Love and God

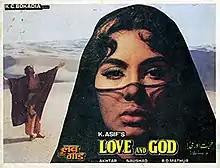
Poster

Love and God (also known as "Kais Aur Laila") is a 1986 Indian Hindi-language film which was the final film produced and directed by K. Asif. This film was his only directorial venture to be made completely in color. Through this film, the director wanted to convey the legendary love story of Laila Majnu, starring Nimmi as Laila and Sanjeev Kumar as Qais a.k.a. Majnu.